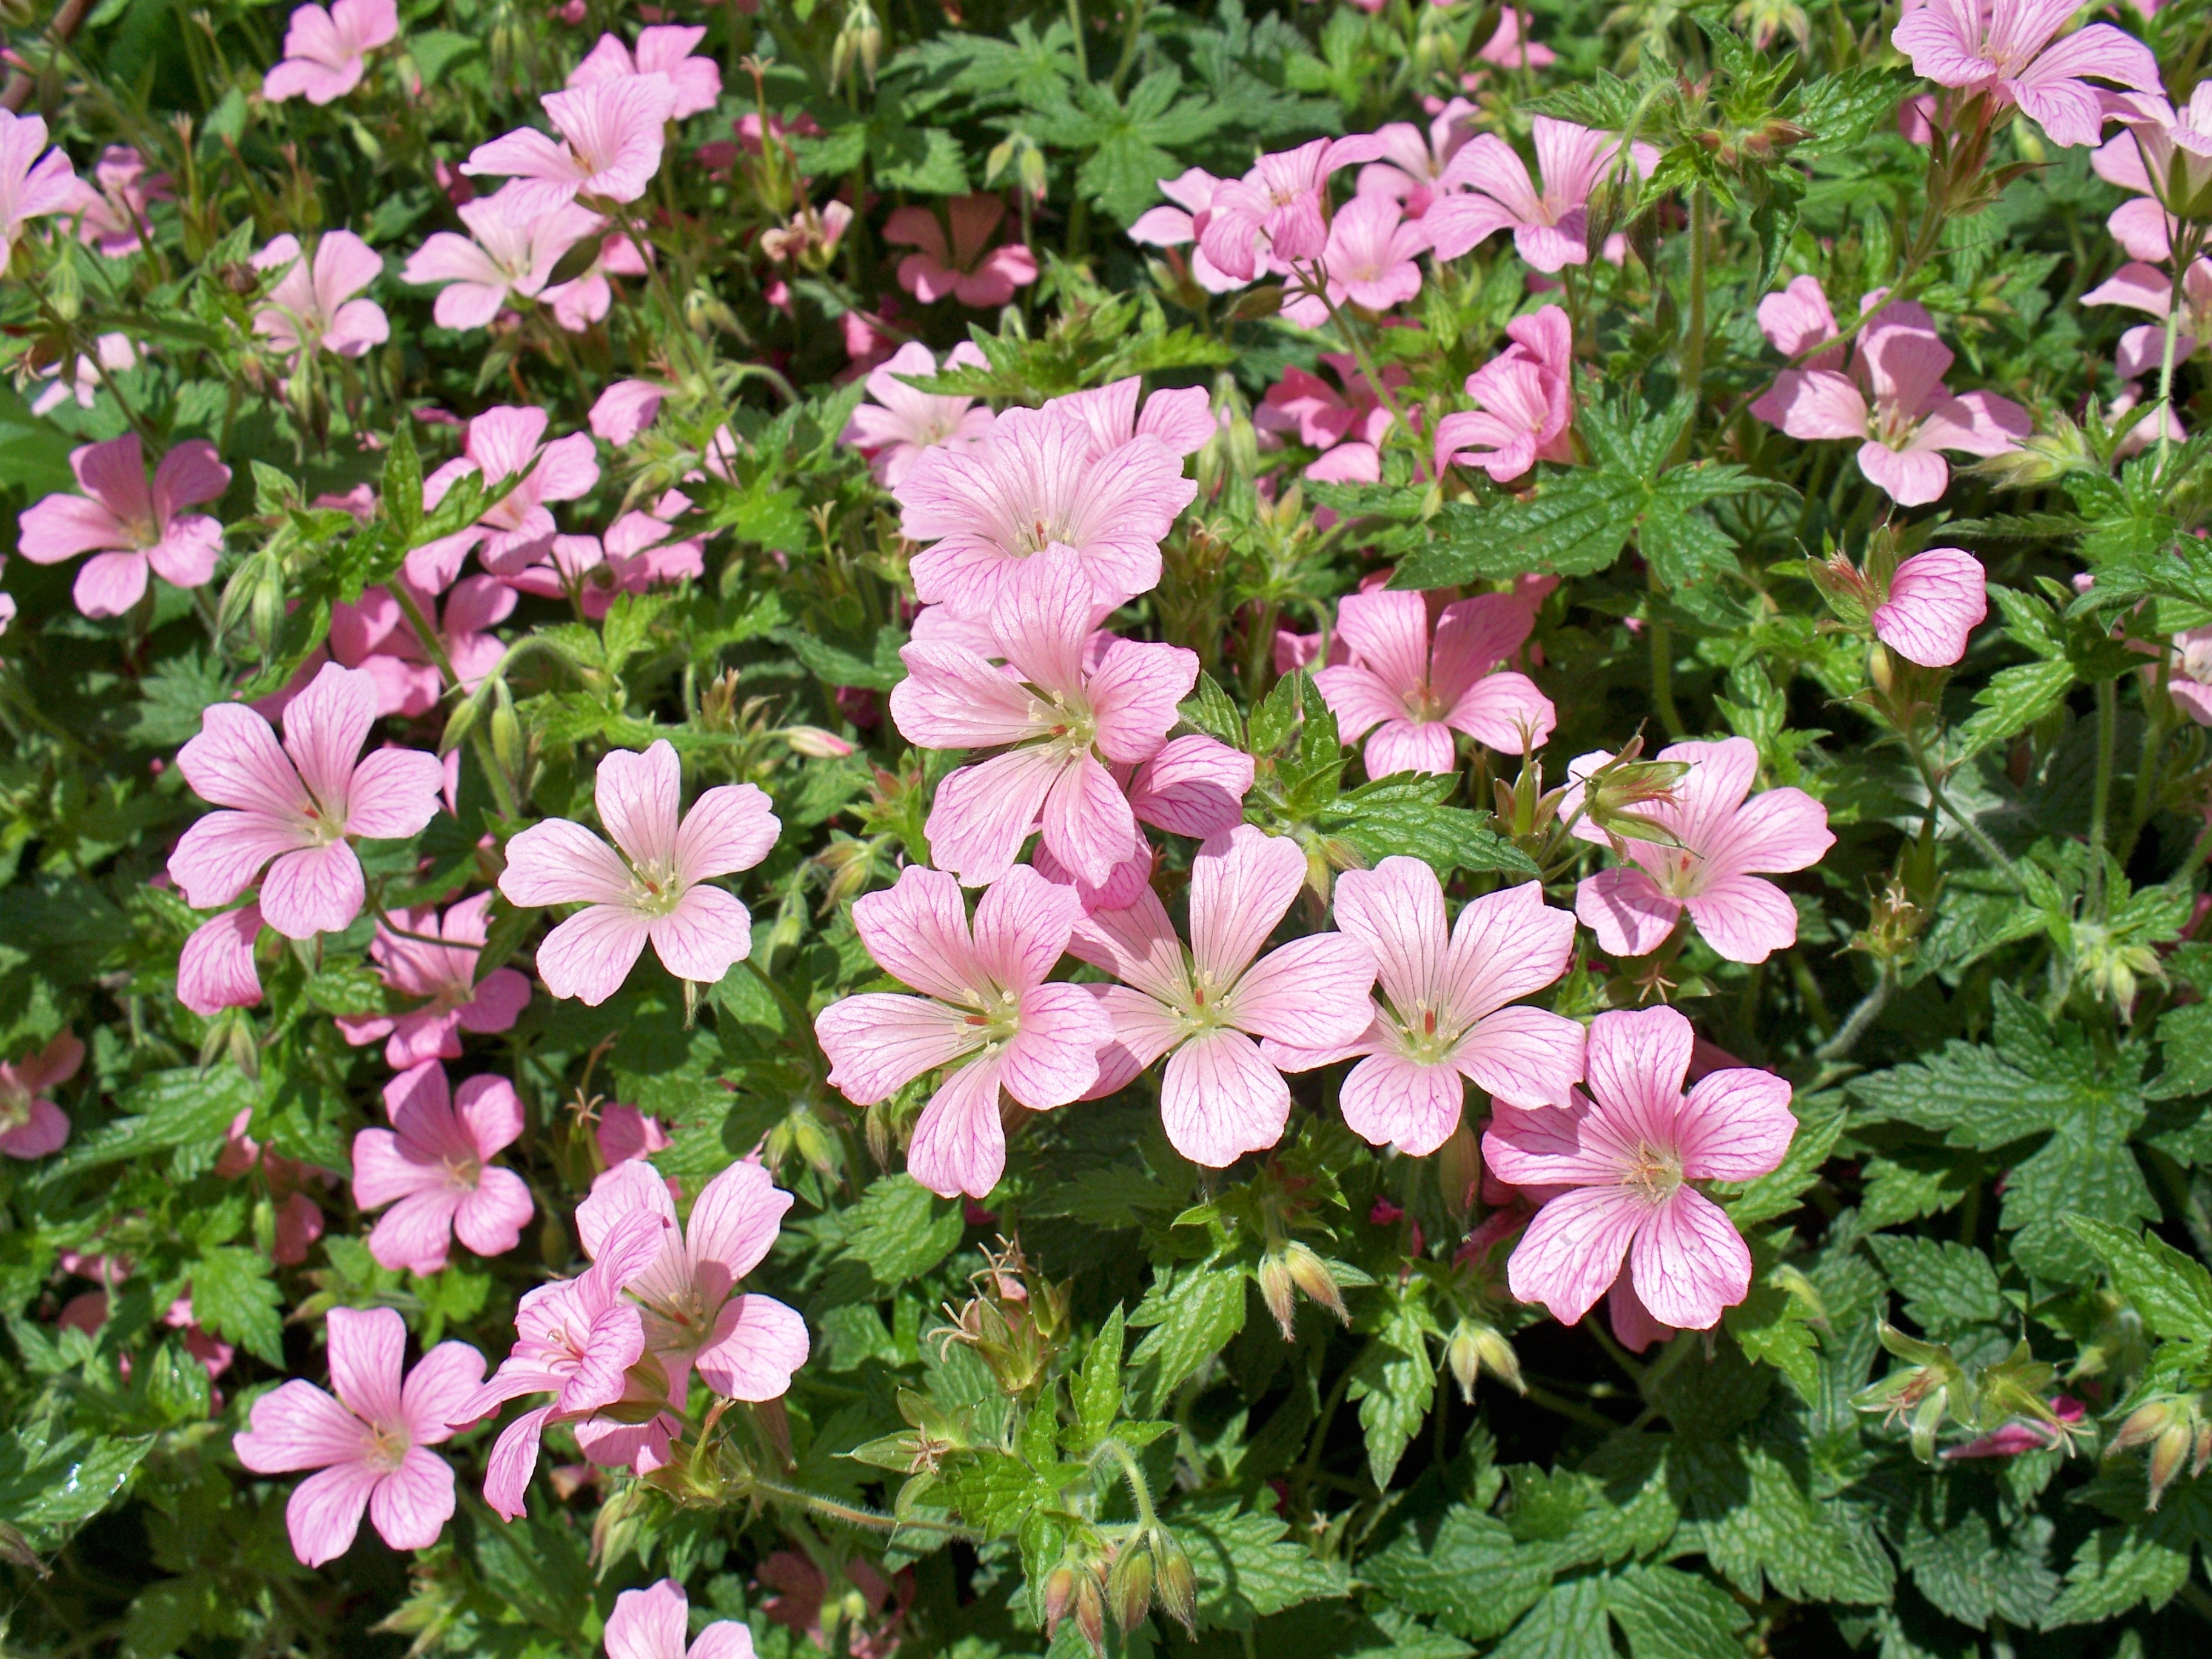
plant, flower, botany, pink, flora, perennial, wildflower, geranium, hardy, pink flowers, green leaves, flowering plant, geraniaceae, geranium cinereum, annual plant, land plant, geraniales, dame's rocket, geranium mavis simpson, spreading geranium